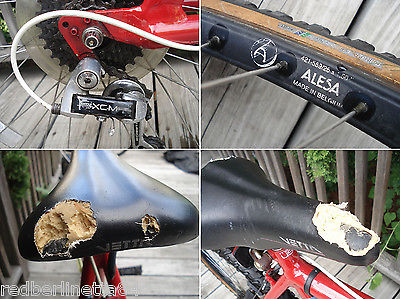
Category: bicycle